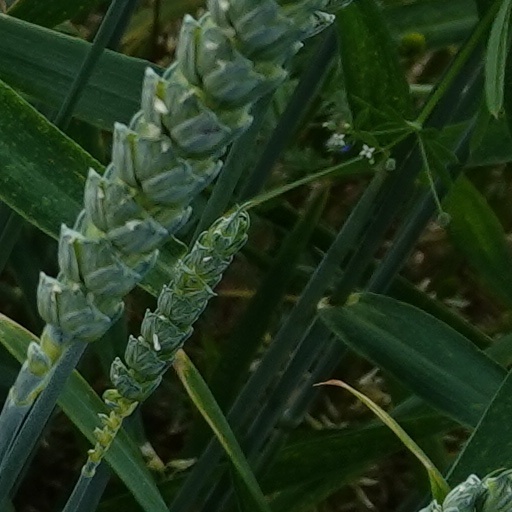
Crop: wheat